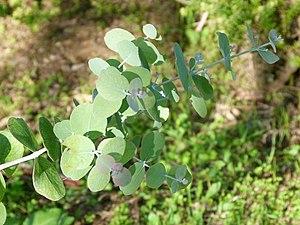
Jardin botanique Barcelone